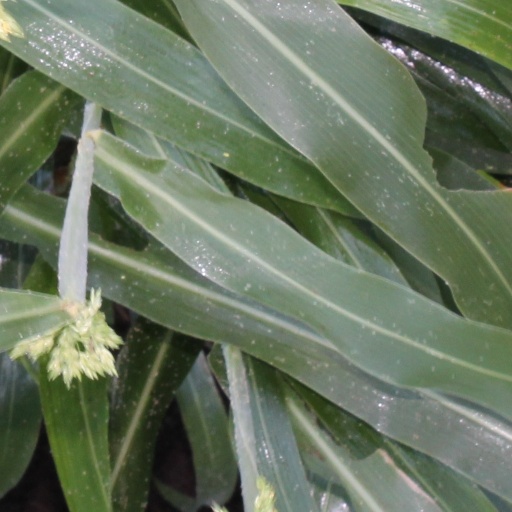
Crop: sorghum